Chișinău City Hall

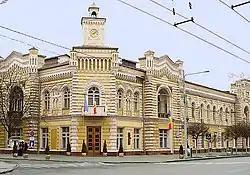
City Hall of Chișinău

Chișinău City Hall is a historical and architectural monument built in Italian Gothic style located in Central Chișinău, Moldova. Originally constructed to house the city Duma in 1901, the building was nearly destroyed during World War II. It was rebuilt in the postwar period based on surviving images and construction plans.